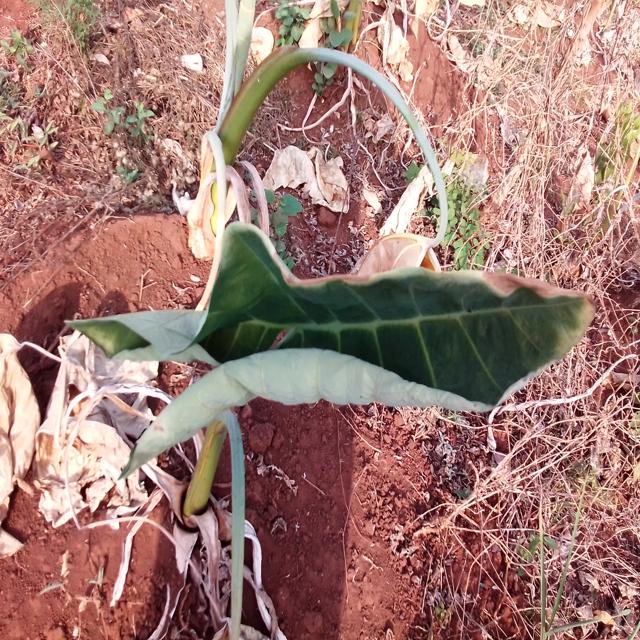
Label: Early_Blight